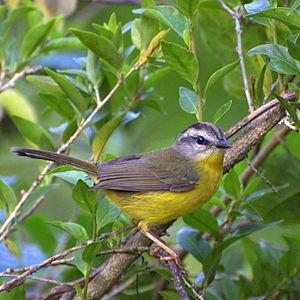
La Paruline à couronne dorée est une espèce de passereaux appartenant à la famille des Parulidae.